USS Santa Fe (CL-60)

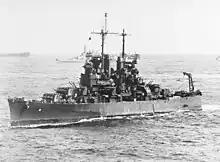
USS "Santa Fe" (CL-60), Philippines campaign, 12 December 1944

As the American fleet began preparations for the Philippines campaign, the Fast Carrier Task Force carried out a series of strikes on Japanese airfields on Okinawa and Formosa from 10 to 13 October. During the Formosa Air Battle on 13 October, "Santa Fe" and her sister ships and were sent to cover the withdrawal of their sister and the heavy cruiser , which had been badly damaged in Japanese air attacks. Four days later, "Santa Fe" arrived back with the carriers to cover them during the invasion of Leyte.